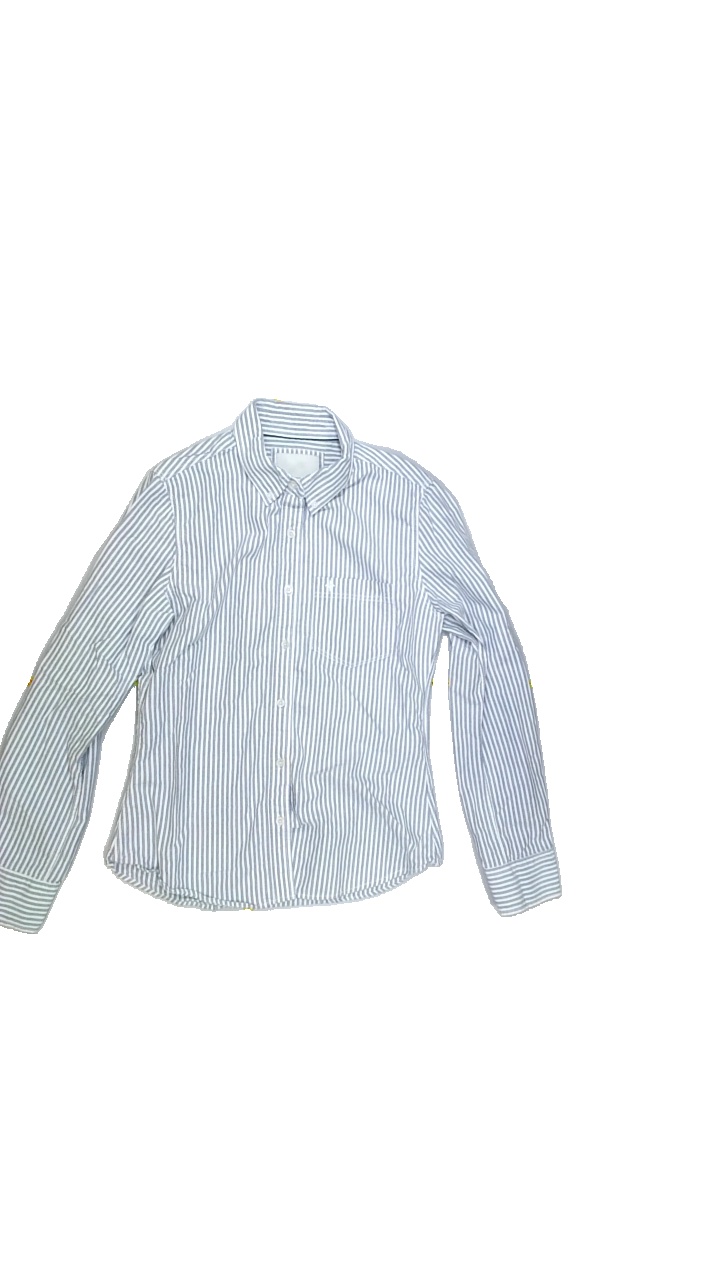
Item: Shirt (Ladies)
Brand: Lager 157
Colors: White, Blue
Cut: Regular, Collar
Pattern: Striped
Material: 100%cotton
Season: All
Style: No trend
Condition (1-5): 4
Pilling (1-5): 5
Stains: No
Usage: Reuse
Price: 50-100